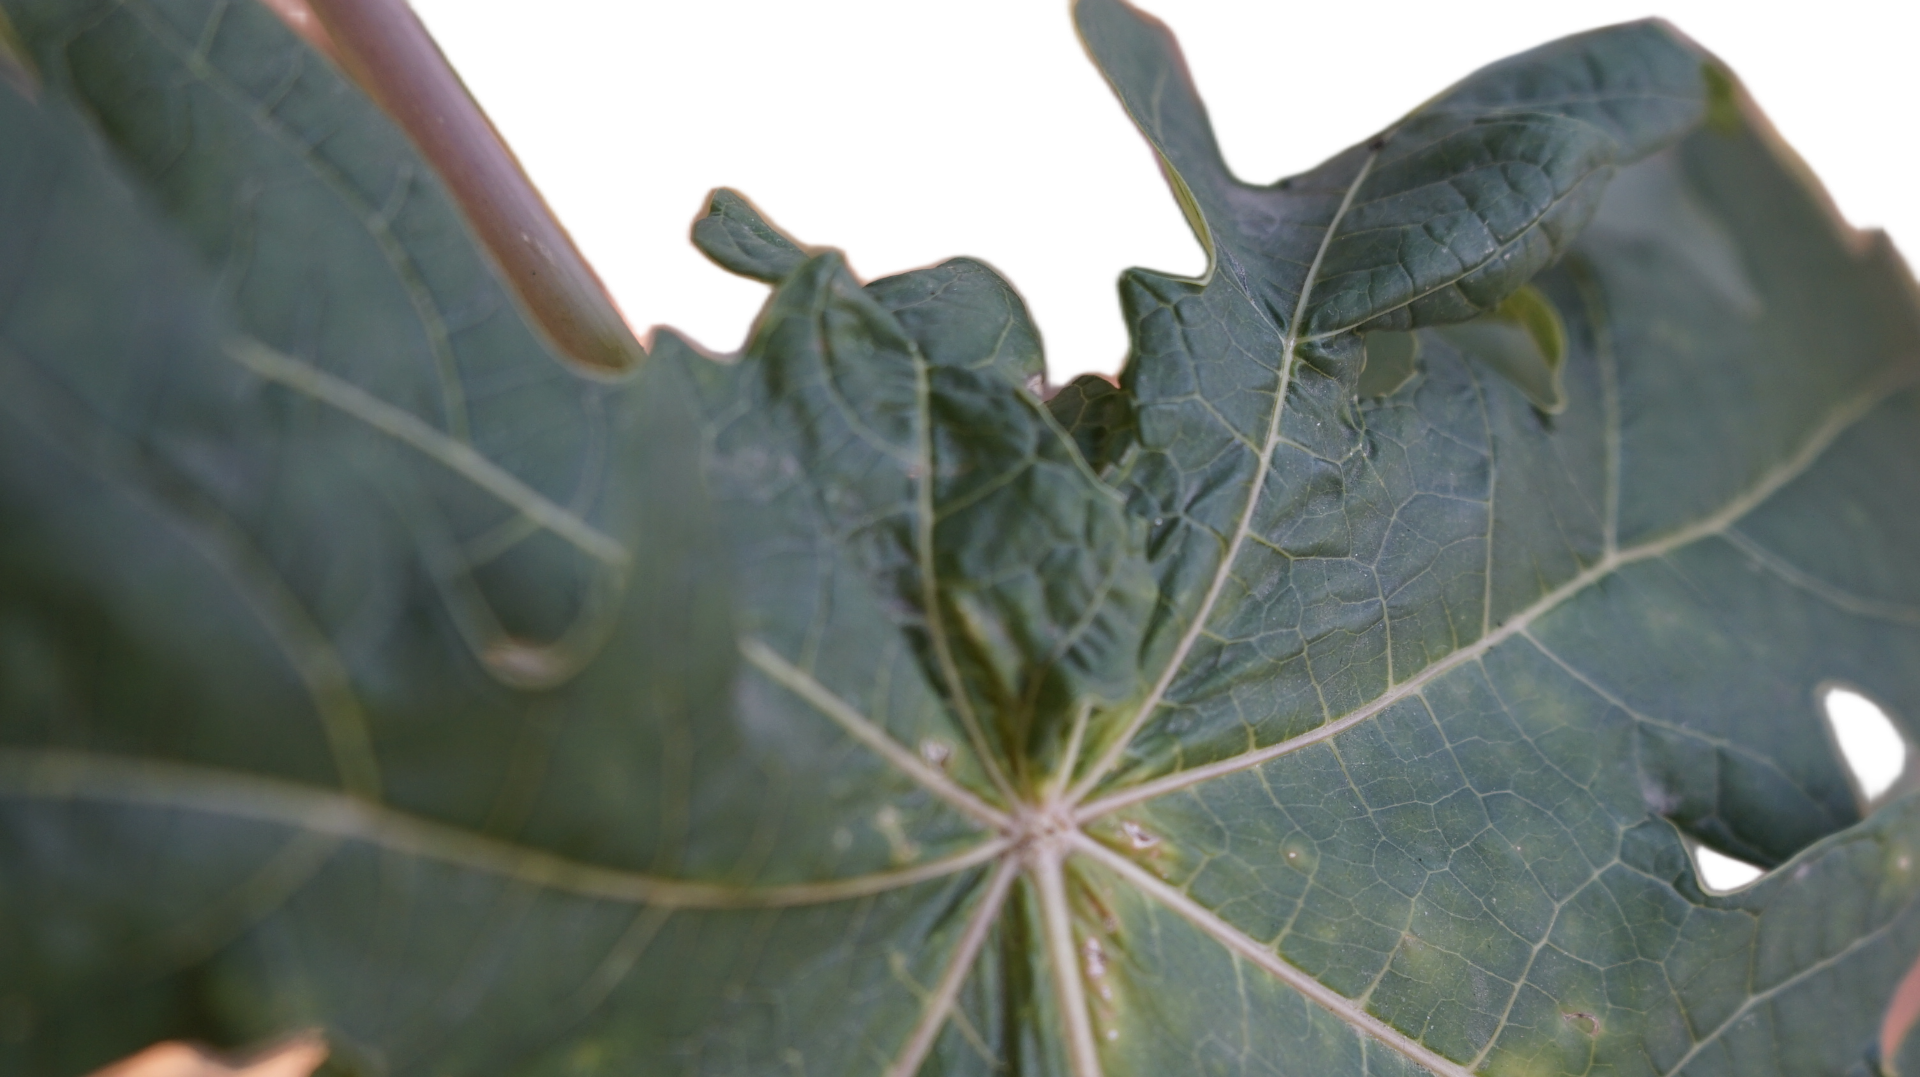
Crop: Papaya
Label: Curled_Yellow_Spot